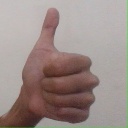
अक्षर: थ